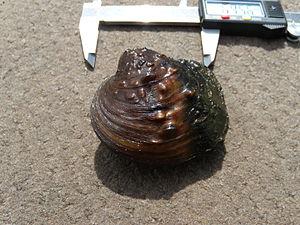
Quadrula fragosa est une espèce de moules d'eau douce de la famille des Unionidae.